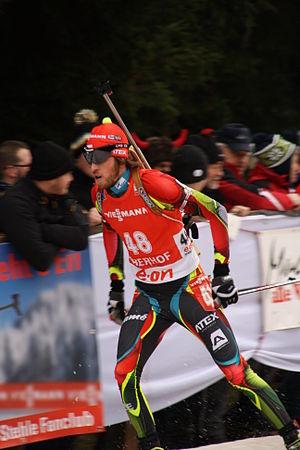
Jaroslav Soukup, né le 12 juillet 1982 à Jičín, est un biathlète tchèque, médaillé olympique du sprint et du relais mixte en 2014.